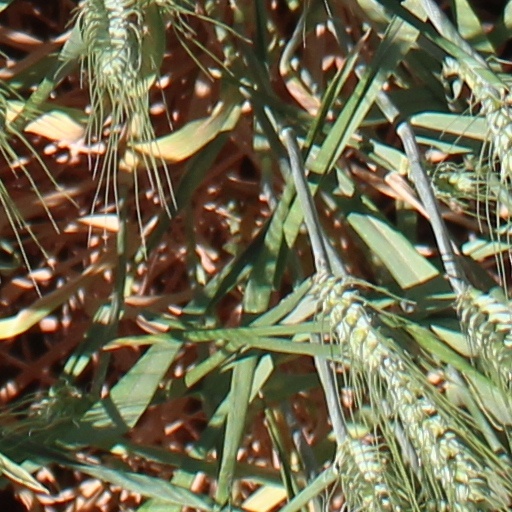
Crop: wheat